Uşak railway station

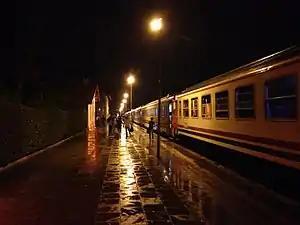
Passengers disembarking a regional train from İzmir.

Uşak railway station is a railway station in Uşak, Turkey and is the only station within the city. TCDD Taşımacılık operates a daily inter-city train from İzmir to Konya and a daily regional train to İzmir.